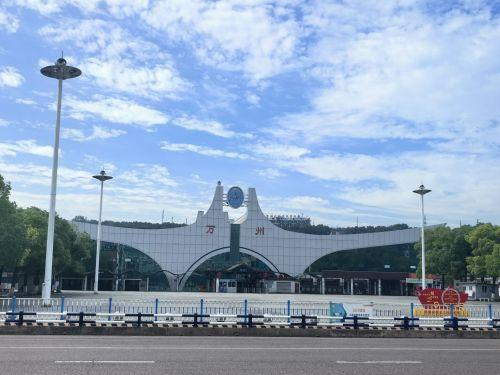
地标名称：万州站
所在城市：重庆市·万州区